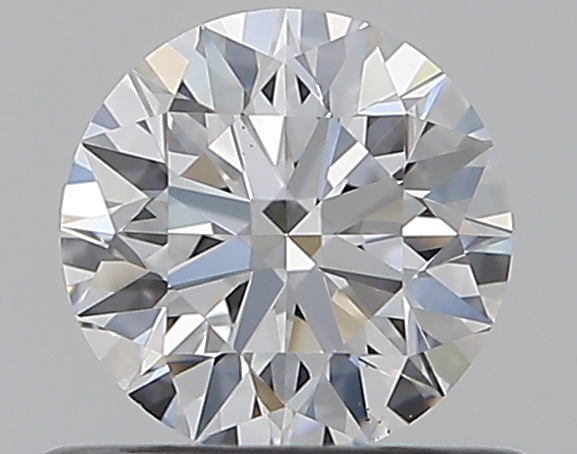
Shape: round
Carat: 0.51
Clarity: VS1
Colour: D
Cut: EX
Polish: EX
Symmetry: EX
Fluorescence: N
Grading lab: GIA
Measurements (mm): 5.1 x 5.11 x 3.18